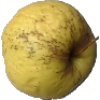
Label: golden_apple